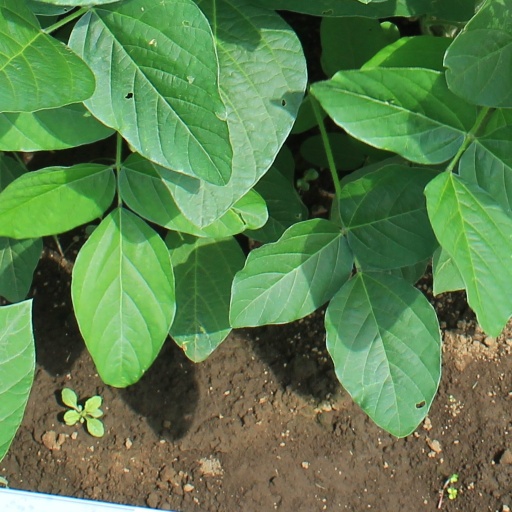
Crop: soybean